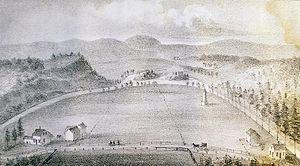
Narrantsouac, Naranzouac ou Narantsouak désignait le territoire d'une tribu d’indiens Abénaquis, dans l'actuel État du Maine au nord-ouest de Penobscot, et sur la rive est du fleuve Penobscot. Naguère rattaché à l'agglomération de Norridgewock, ce site historique se trouve aujourd'hui au lieu-dit Old Point à Madison.